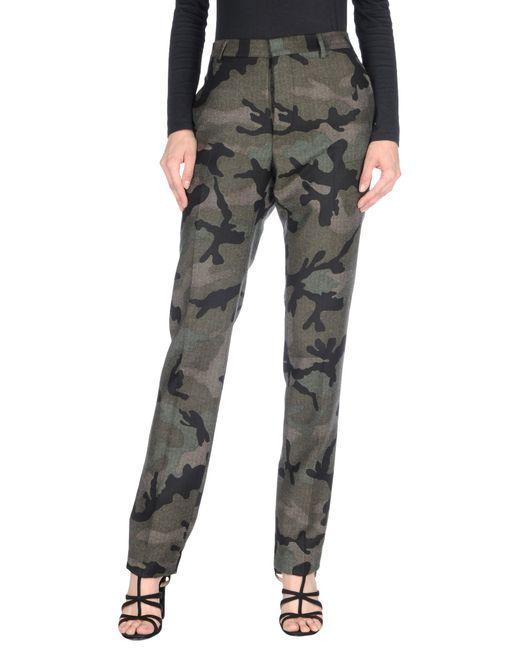
Schwarzes langärmeliges Body Con Top mit durchgehender Army Camo Hose mit geradem Bein